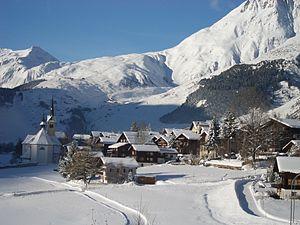
Tujetsch est une commune suisse du canton des Grisons. C'est un des foyers de l'élevage du mouton des Grisons.